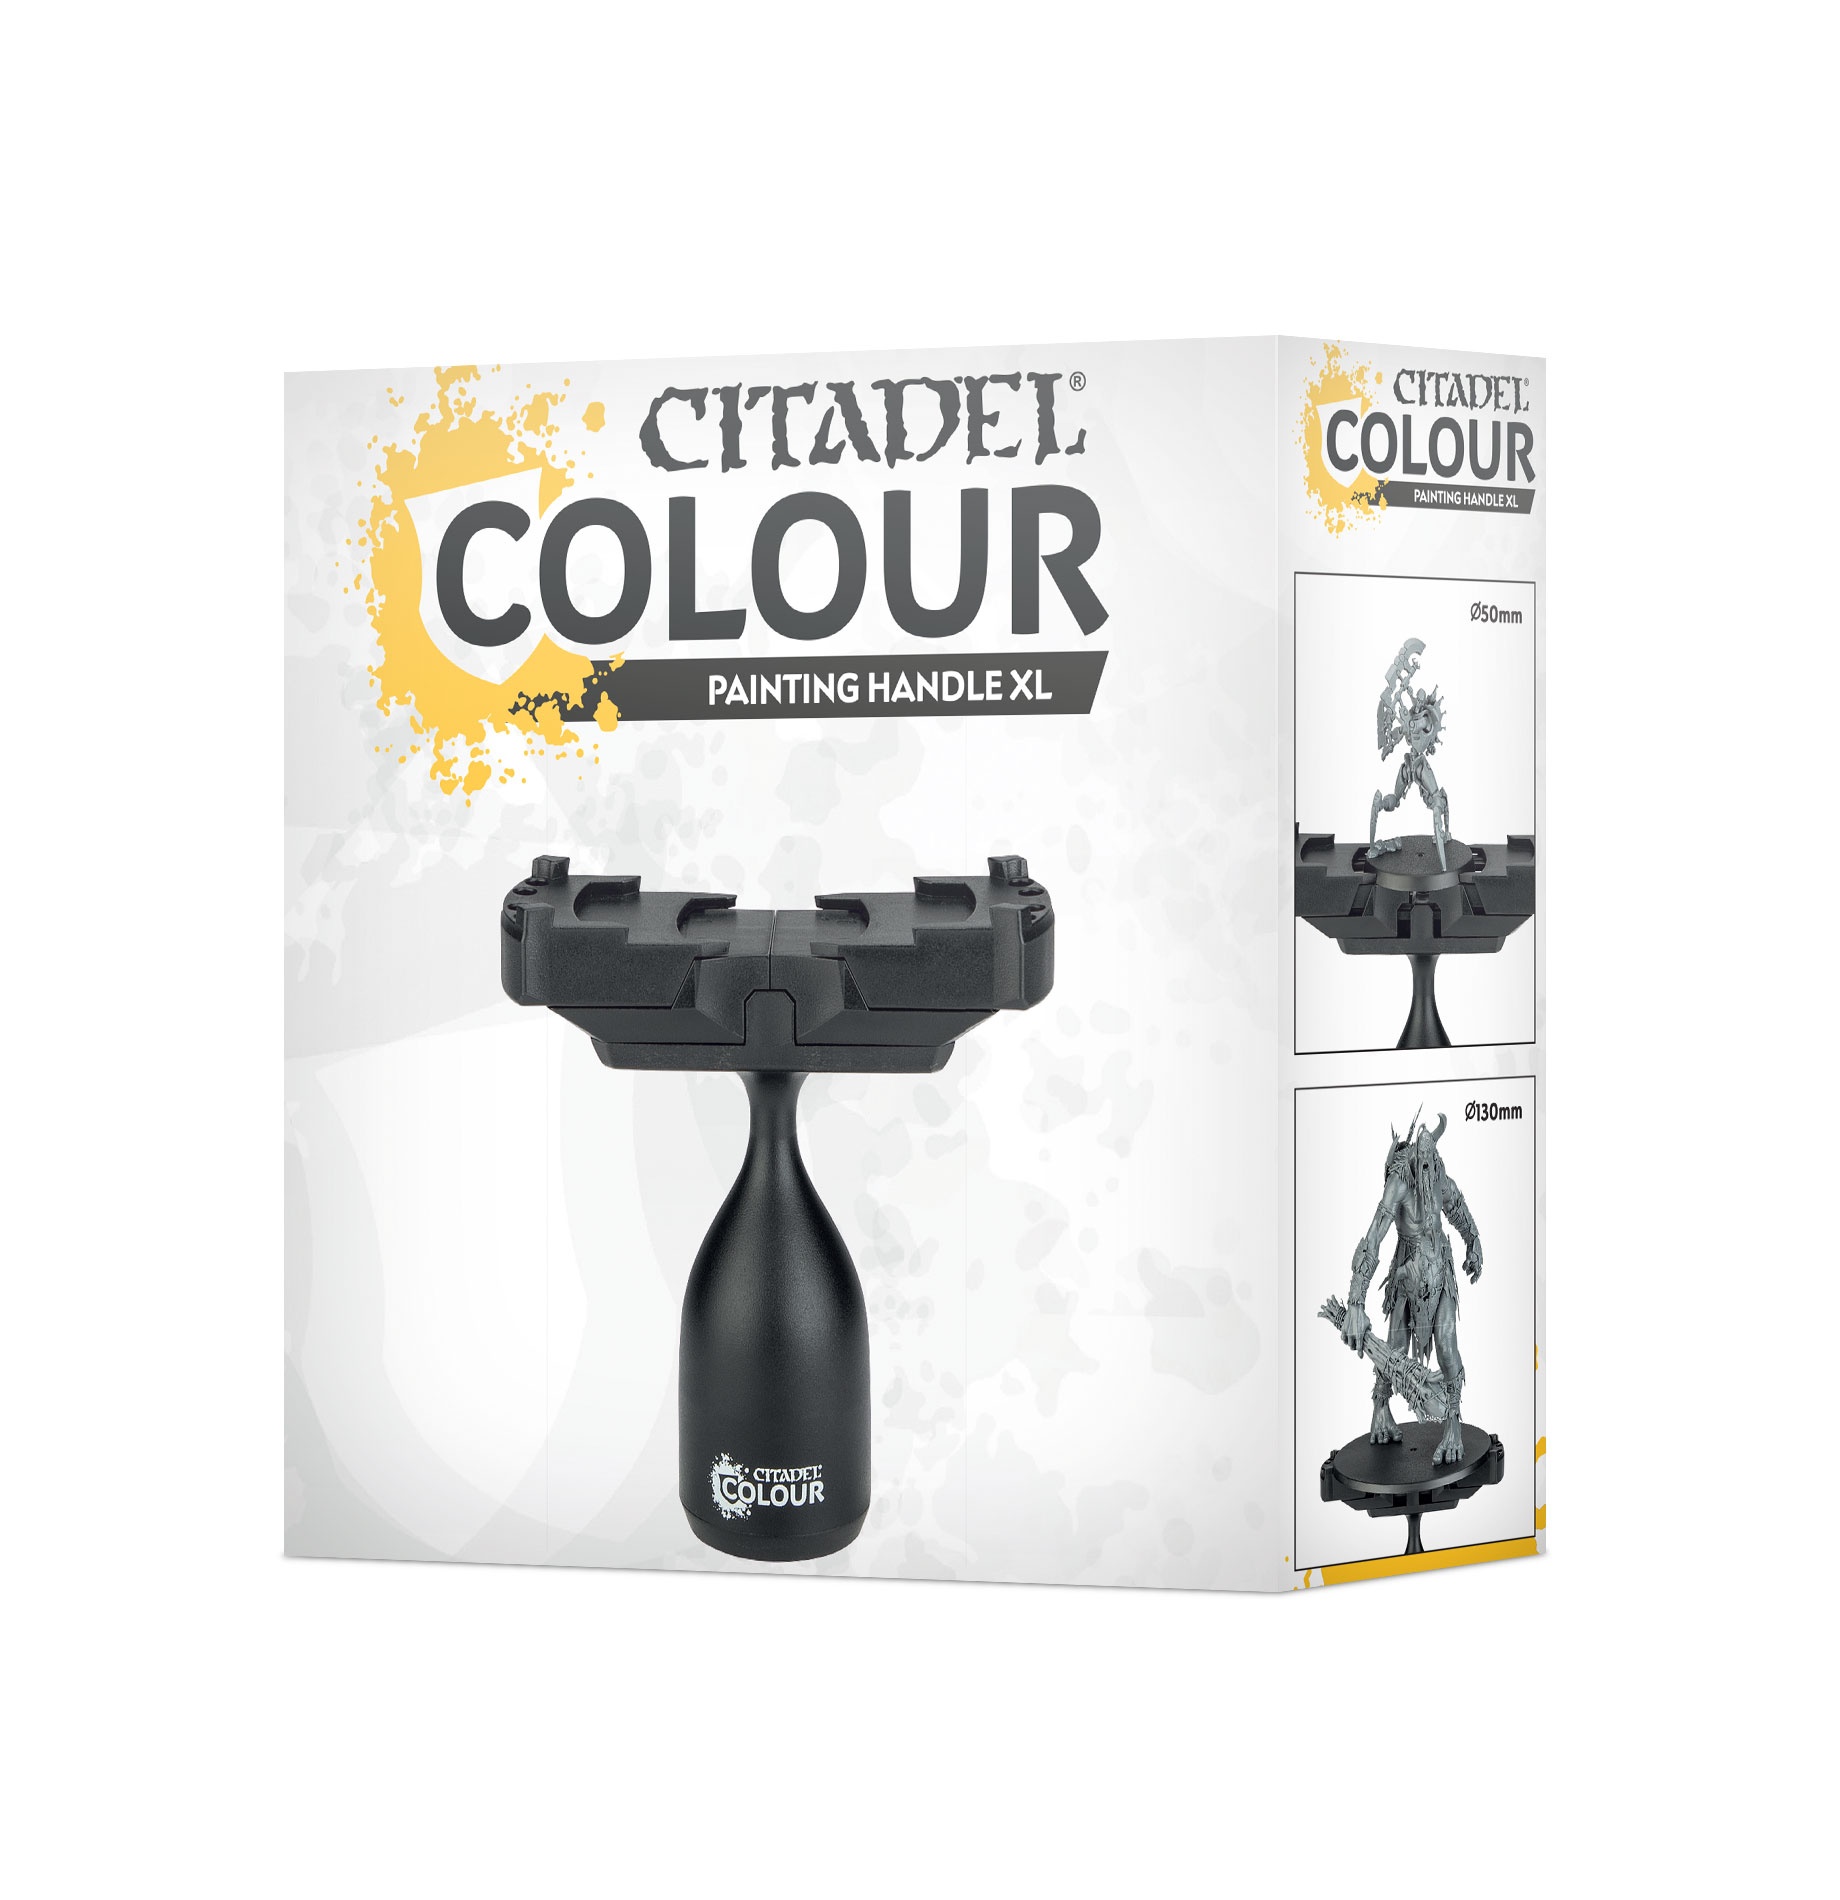
Supporto per dipingere XL
Brand: La Contea Sanremo
Il Supporto per dipingere XL è stato appositamente ideato per funzionare con una serie di attrezzi hobbistici modulari per migliorare la tua esperienza di modellismo e pittura. La base si incastra alla perfezione nella Postazione di assemblaggio Citadel Colour per tenere fermi persino i modelli più grandi. Le braccia flessibili della Postazione di assemblaggio, inoltre, si incastrano negli otto fori situati sui bordi del morsetto supergrande, consentendoti ti tenere fermi i componenti mentre li assembli. Gli stessi fori possono anche ospitare i Supporti per sottoassemblaggi, così da poter essere costante negli schemi di colori anche quando dipingi i progetti più voluminosi e complicati. Miniature mostrate nelle immagini solo a scopo dimostrativo e non incluse con questo prodotto.
Category: Arts & Entertainment > Hobbies & Creative Arts > Arts & Crafts > Art & Crafting Tool Accessories